Giacomo Foscarini

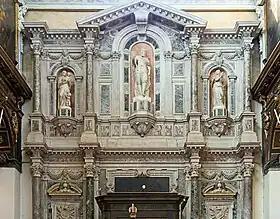
Foscarini's funerary monument in the Carmini depicts him as a Captain General of the Sea

Giacomo Foscarini (5 April 1523 – 25 January 1603), also spelled Jacopo Foscarini, was a merchant, statesman and admiral of the Republic of Venice.